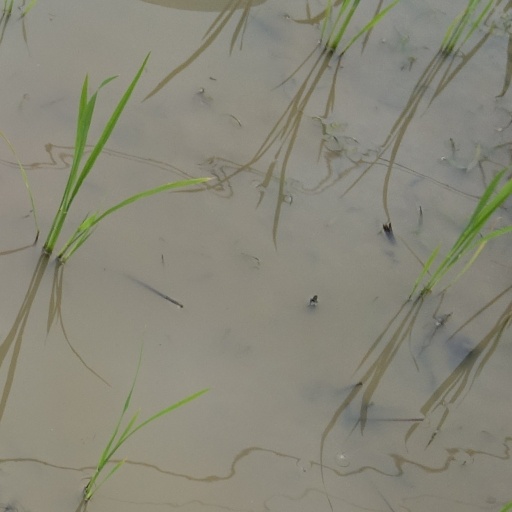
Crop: rice